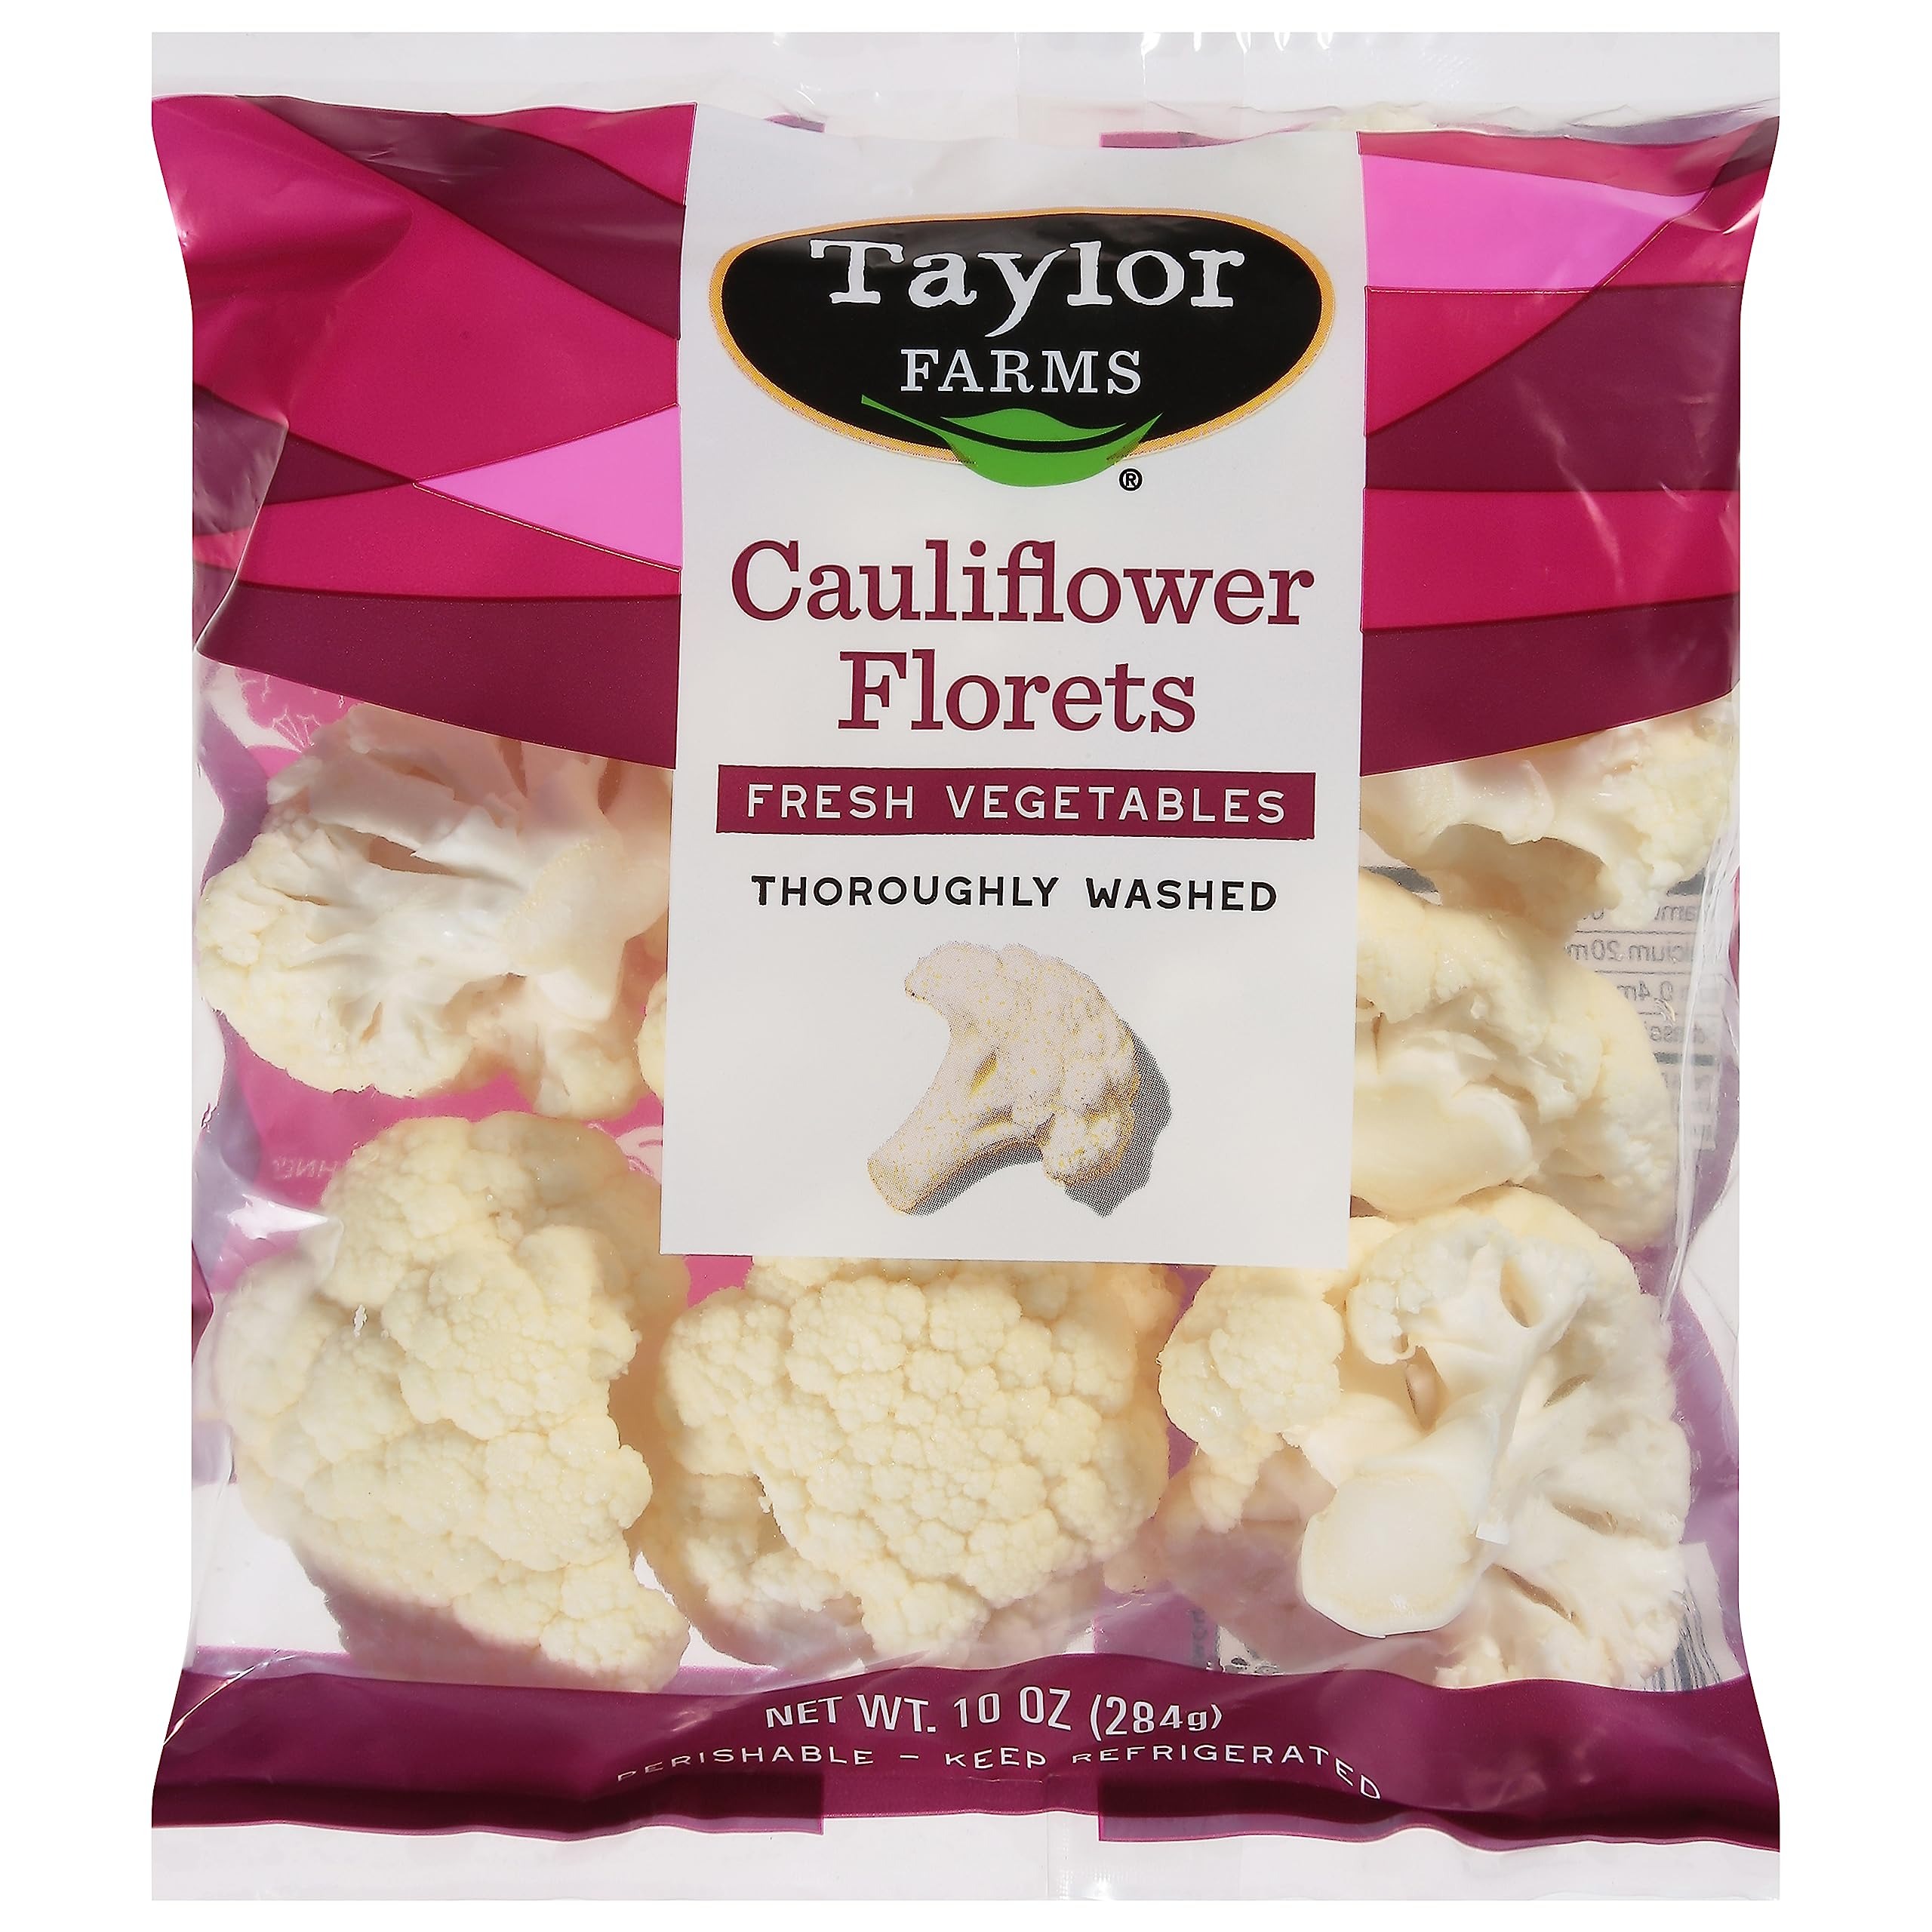
Item Name: Taylor Farms, Cauliflower Florets, 10 Ounce
Product Description: Fresh Cut Cauliflower Florets
Value: 10.0
Unit: Ounce

Price: 4.99